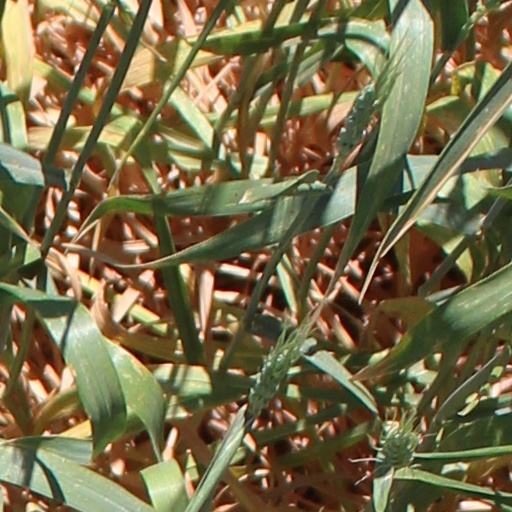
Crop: wheat